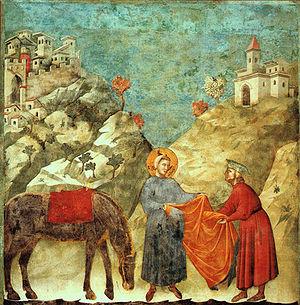
Les fresques de la vie de saint François à Assise couvrent les murs de la nef de l'église supérieure de la basilique Saint-François de la ville d’Assise en Ombrie.